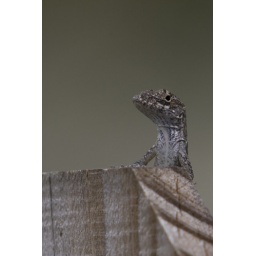
green anole on a fence in Orlando Florida